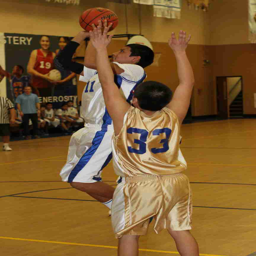
school sports team hosted a basketball tournament for 8th grade boys teams last weekend .